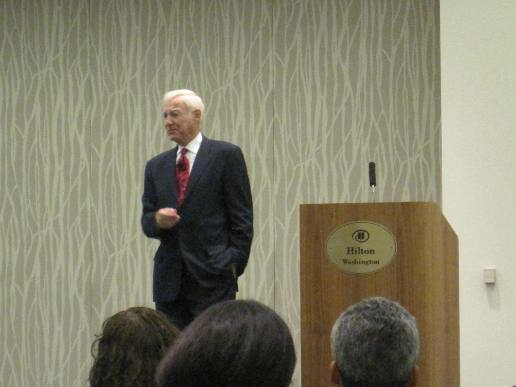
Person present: Yes